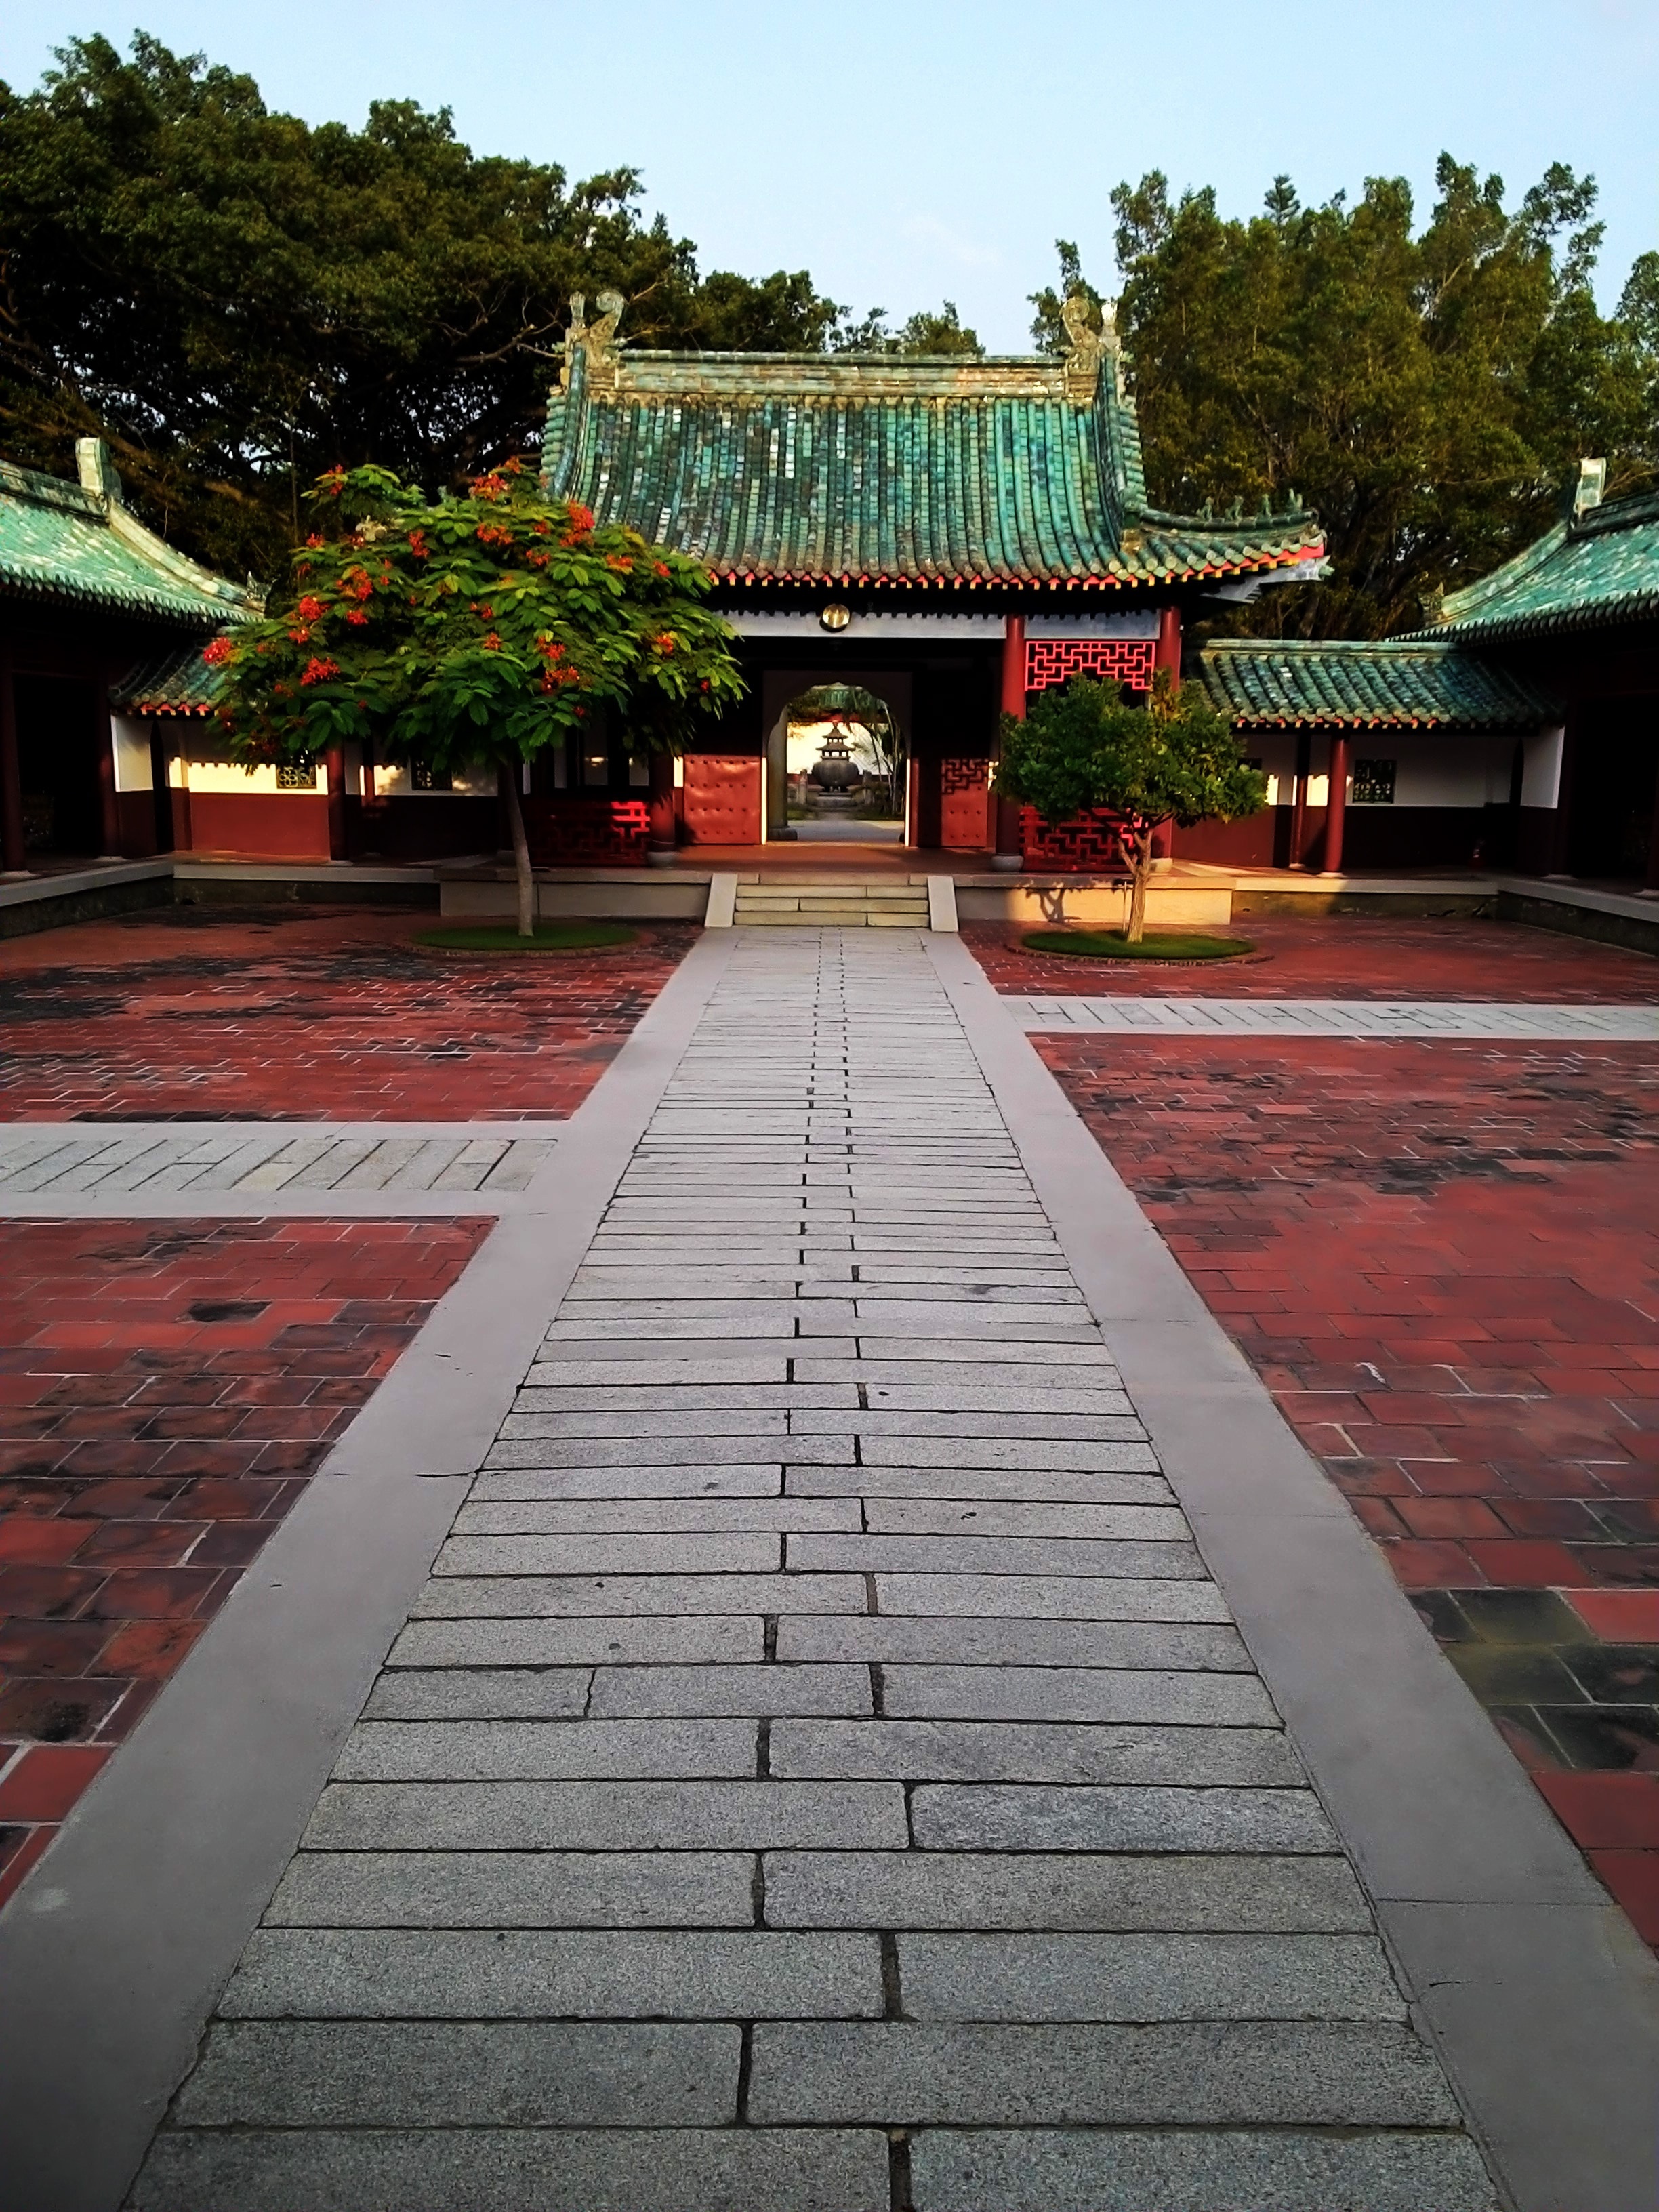
city, walkway, construction, memorial, temple, shrine, vista, style, taiwan, taoism, shinto shrine, outdoor structure